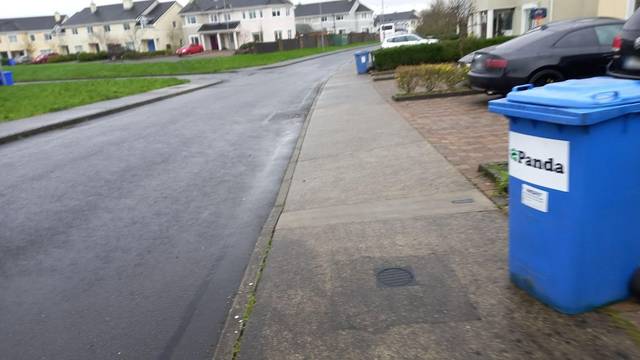
Region: Ireland
Coordinates: 53.521, -8.842